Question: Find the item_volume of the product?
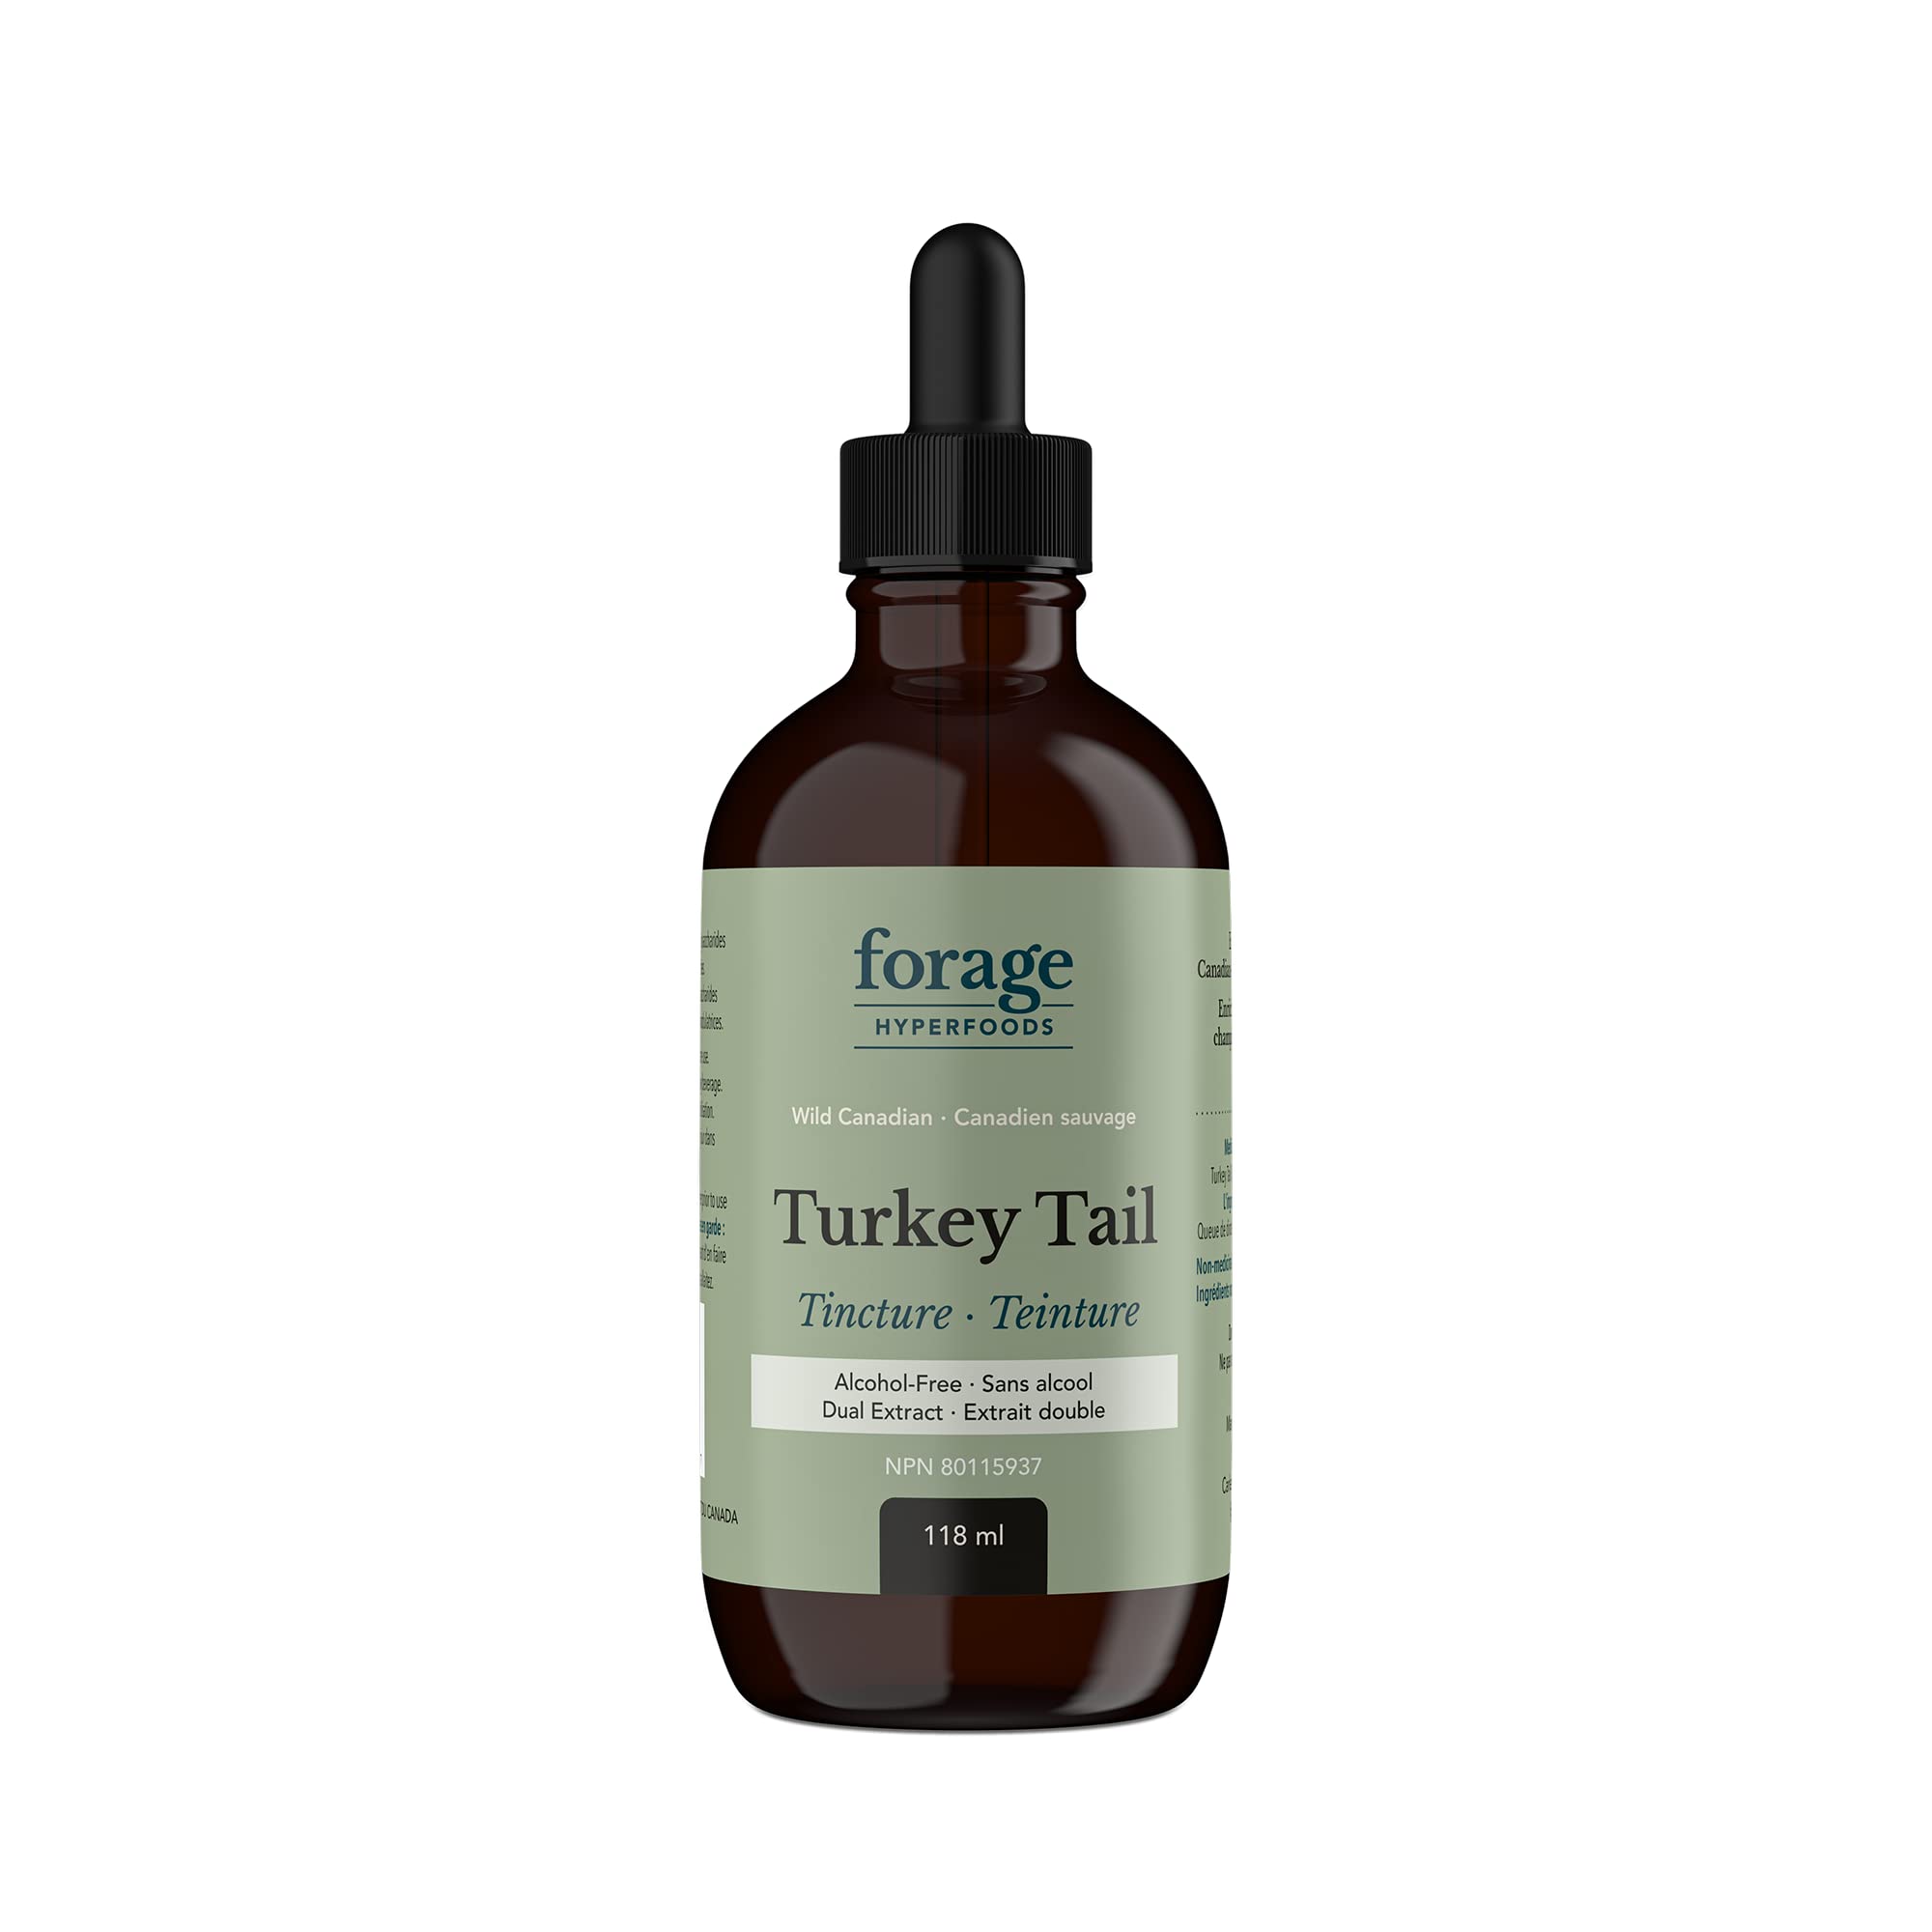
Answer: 118.0 millilitre